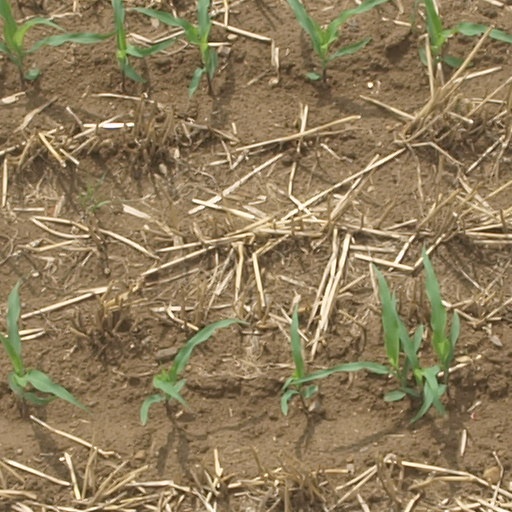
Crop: maize; corn